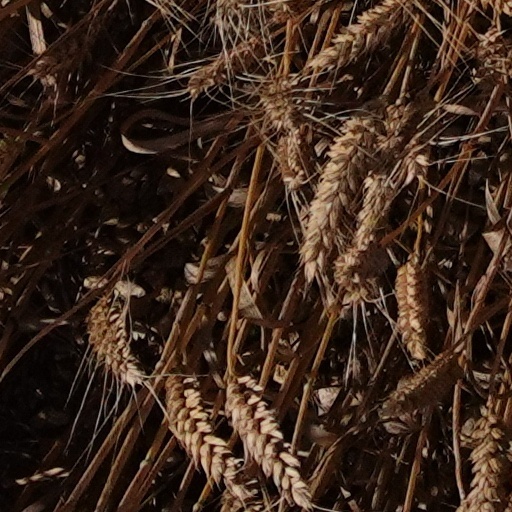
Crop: wheat